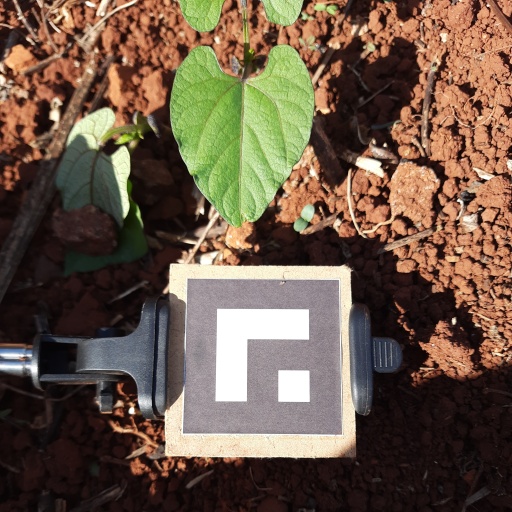
Observations: wavy surface, no eating holes, under sunlight